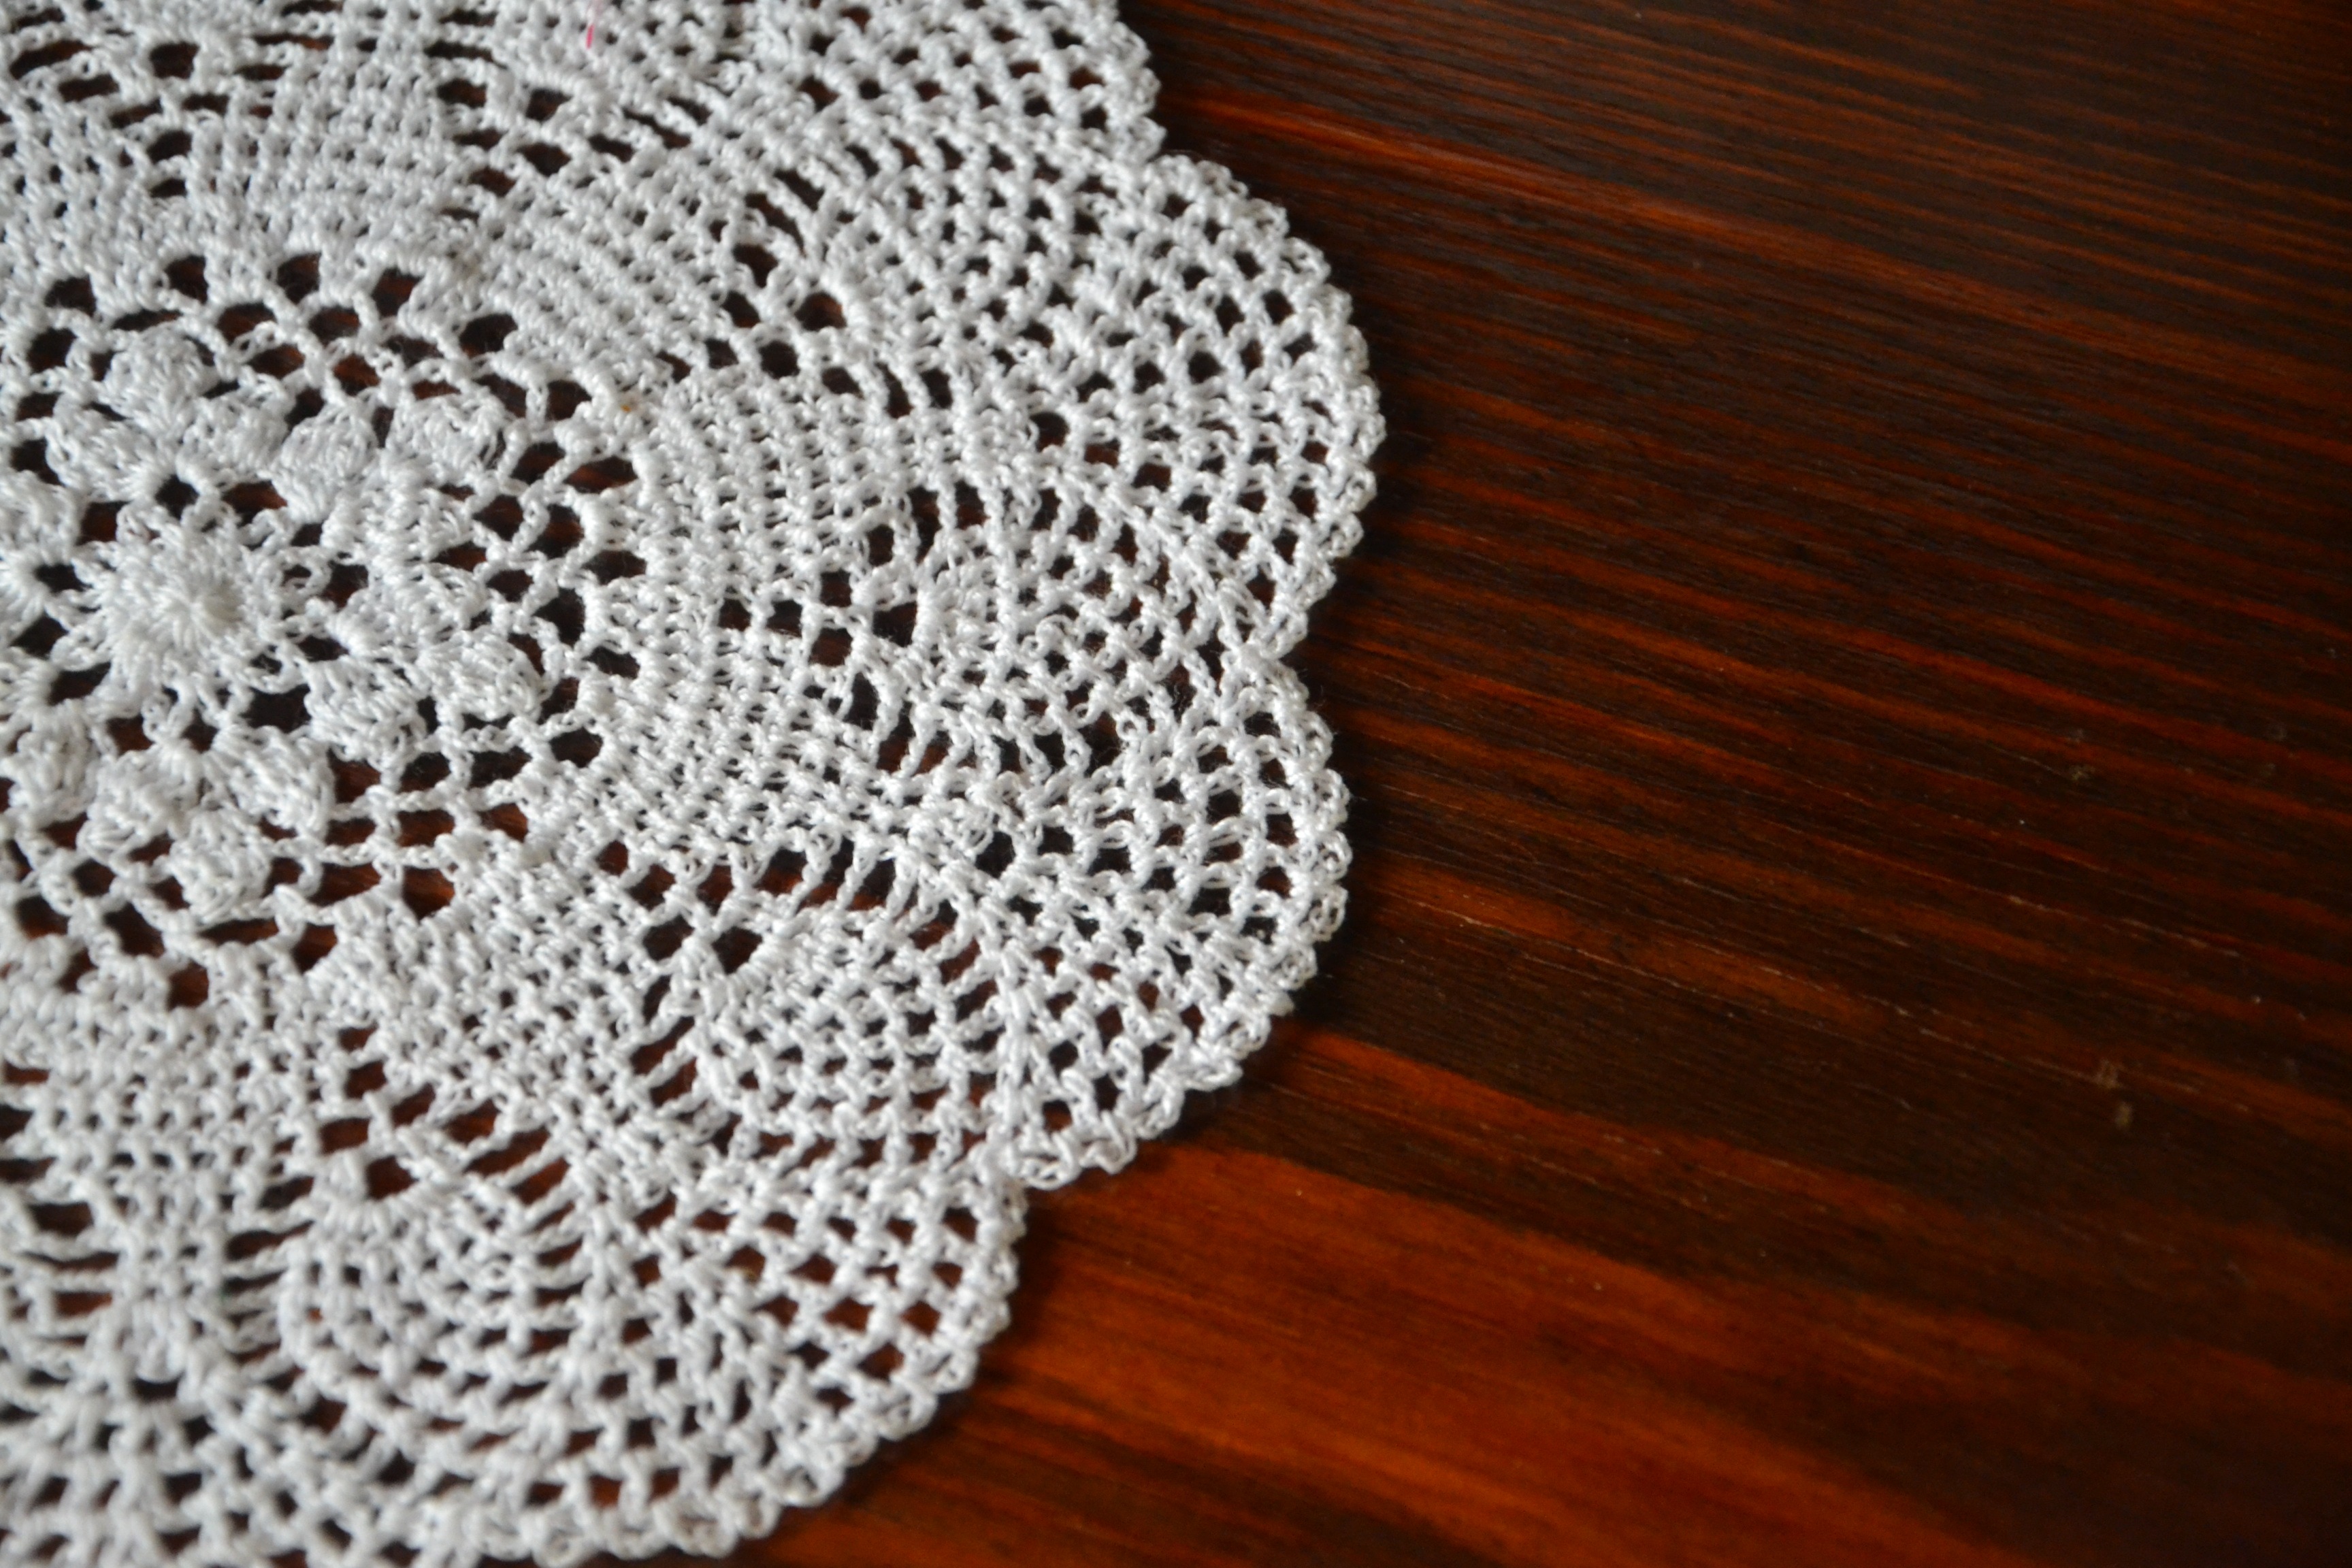
retro, rustic, decoration, lace, eat, material, tablecloth, crochet, textile, event, dining table, the ceremony, needlework, linens, doily